Yauza (river)

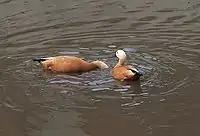
Ruddy shelducks on the Yauza, Lefortovo District

TsAGI (the Central Aerohydrodynamic Institute), established in 1918 in the former German Quarter, became a seed for one of two aircraft-industry clusters in Moscow. An aircraft-engine plant (the present-day NPO Salyut) was established on the opposite bank in 1926. Andrey Tupolev's design firm moved out of TsAGI into his own premises on the Yauza in 1936; by 1945, the Tupolev staff reached 5,226. The postwar period added the Mil Moscow Helicopter Plant in Sokolniki and the Lyulka rocket-design bureau (now NPO Saturn) in Babushkinsky District.